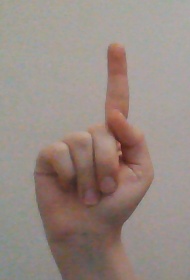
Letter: bb